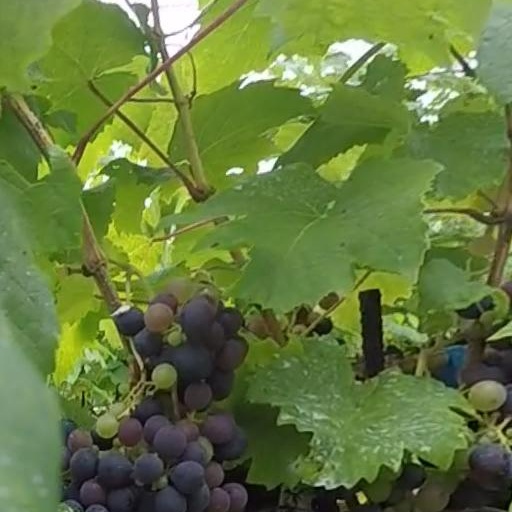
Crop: grape